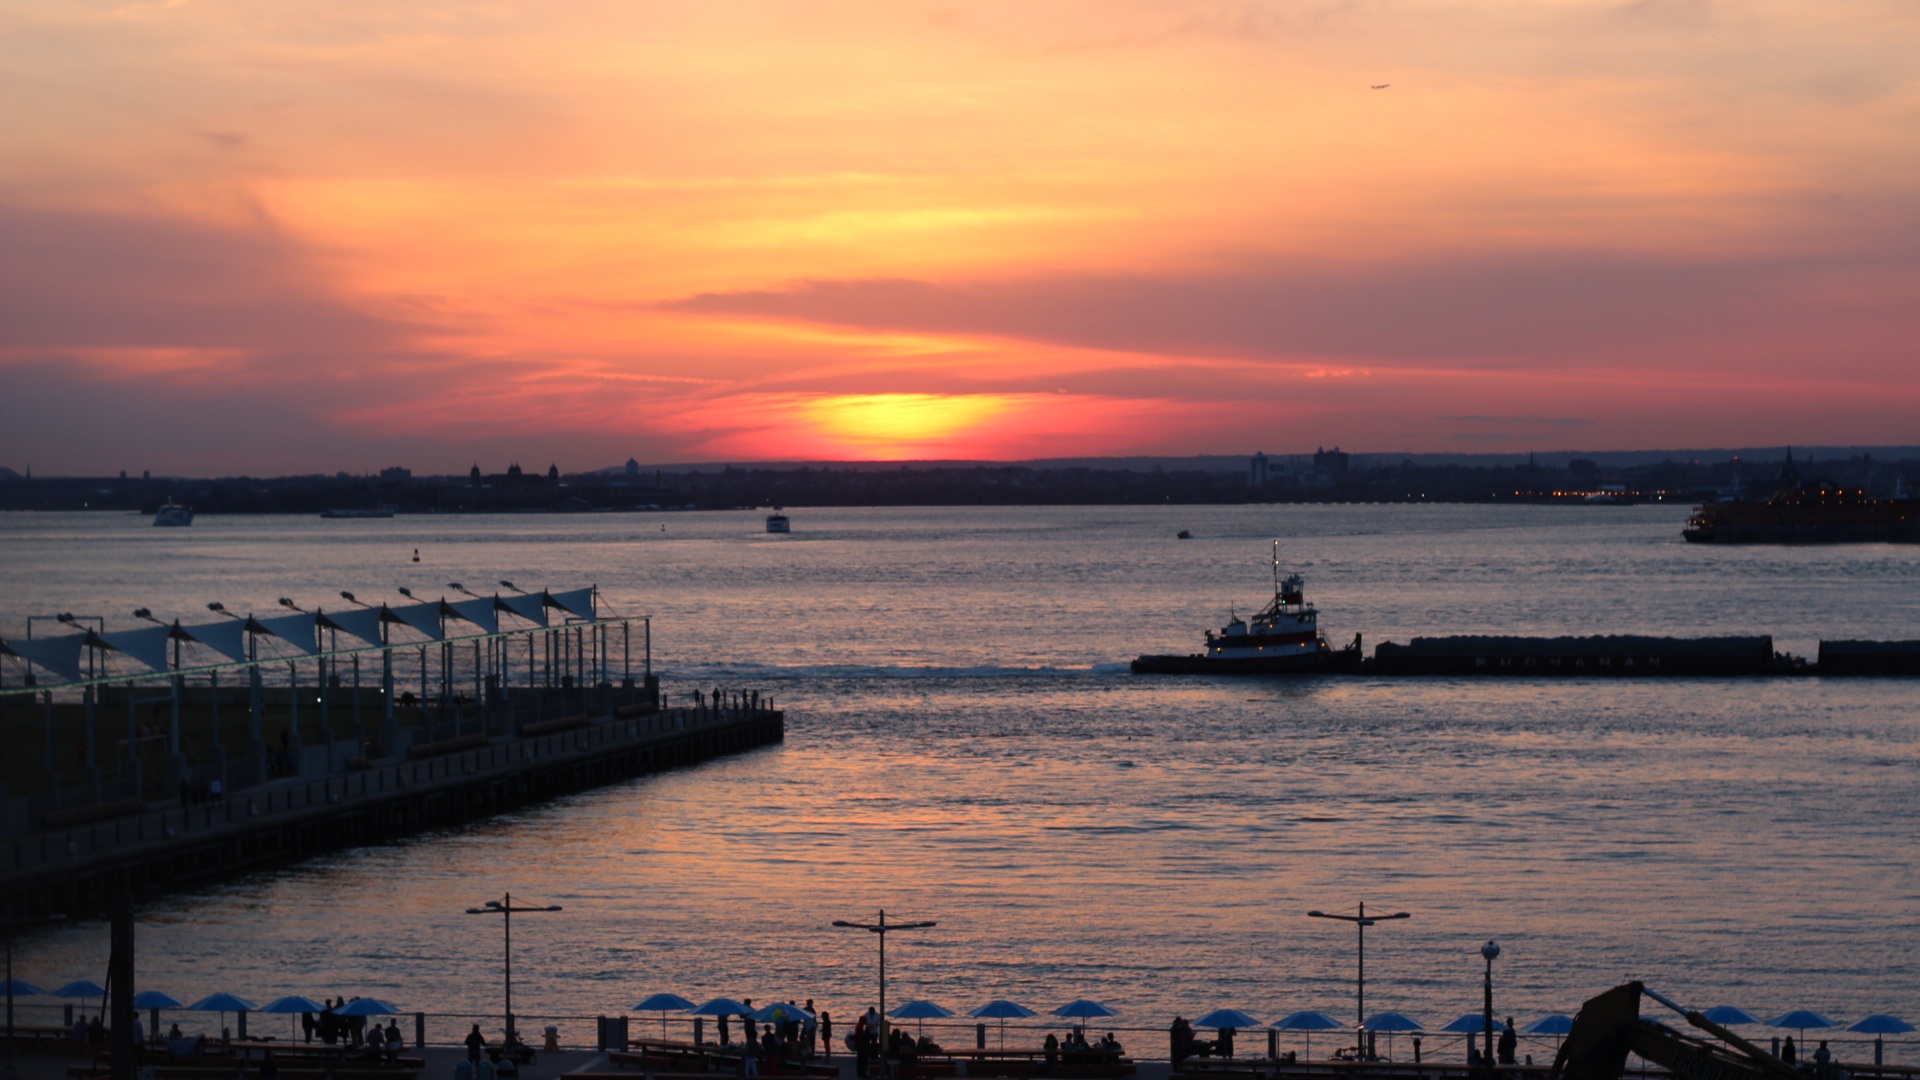
sea, coast, ocean, horizon, sunrise, sunset, morning, dawn, pier, dusk, evening, reflection, vehicle, bay, channel, afterglow